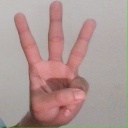
अक्षर: व